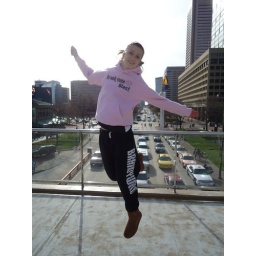
carly jumping on bridge in baltimore(: